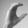
ASL letter: C